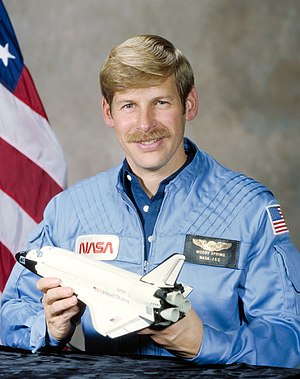
Sherwood C. Spring
Sherwood Clark "Woody" Spring er en pensioneret oberst og tidligere NASA astronaut. Han er far til den amerikanske olympiske bronzevinder Justin Spring.